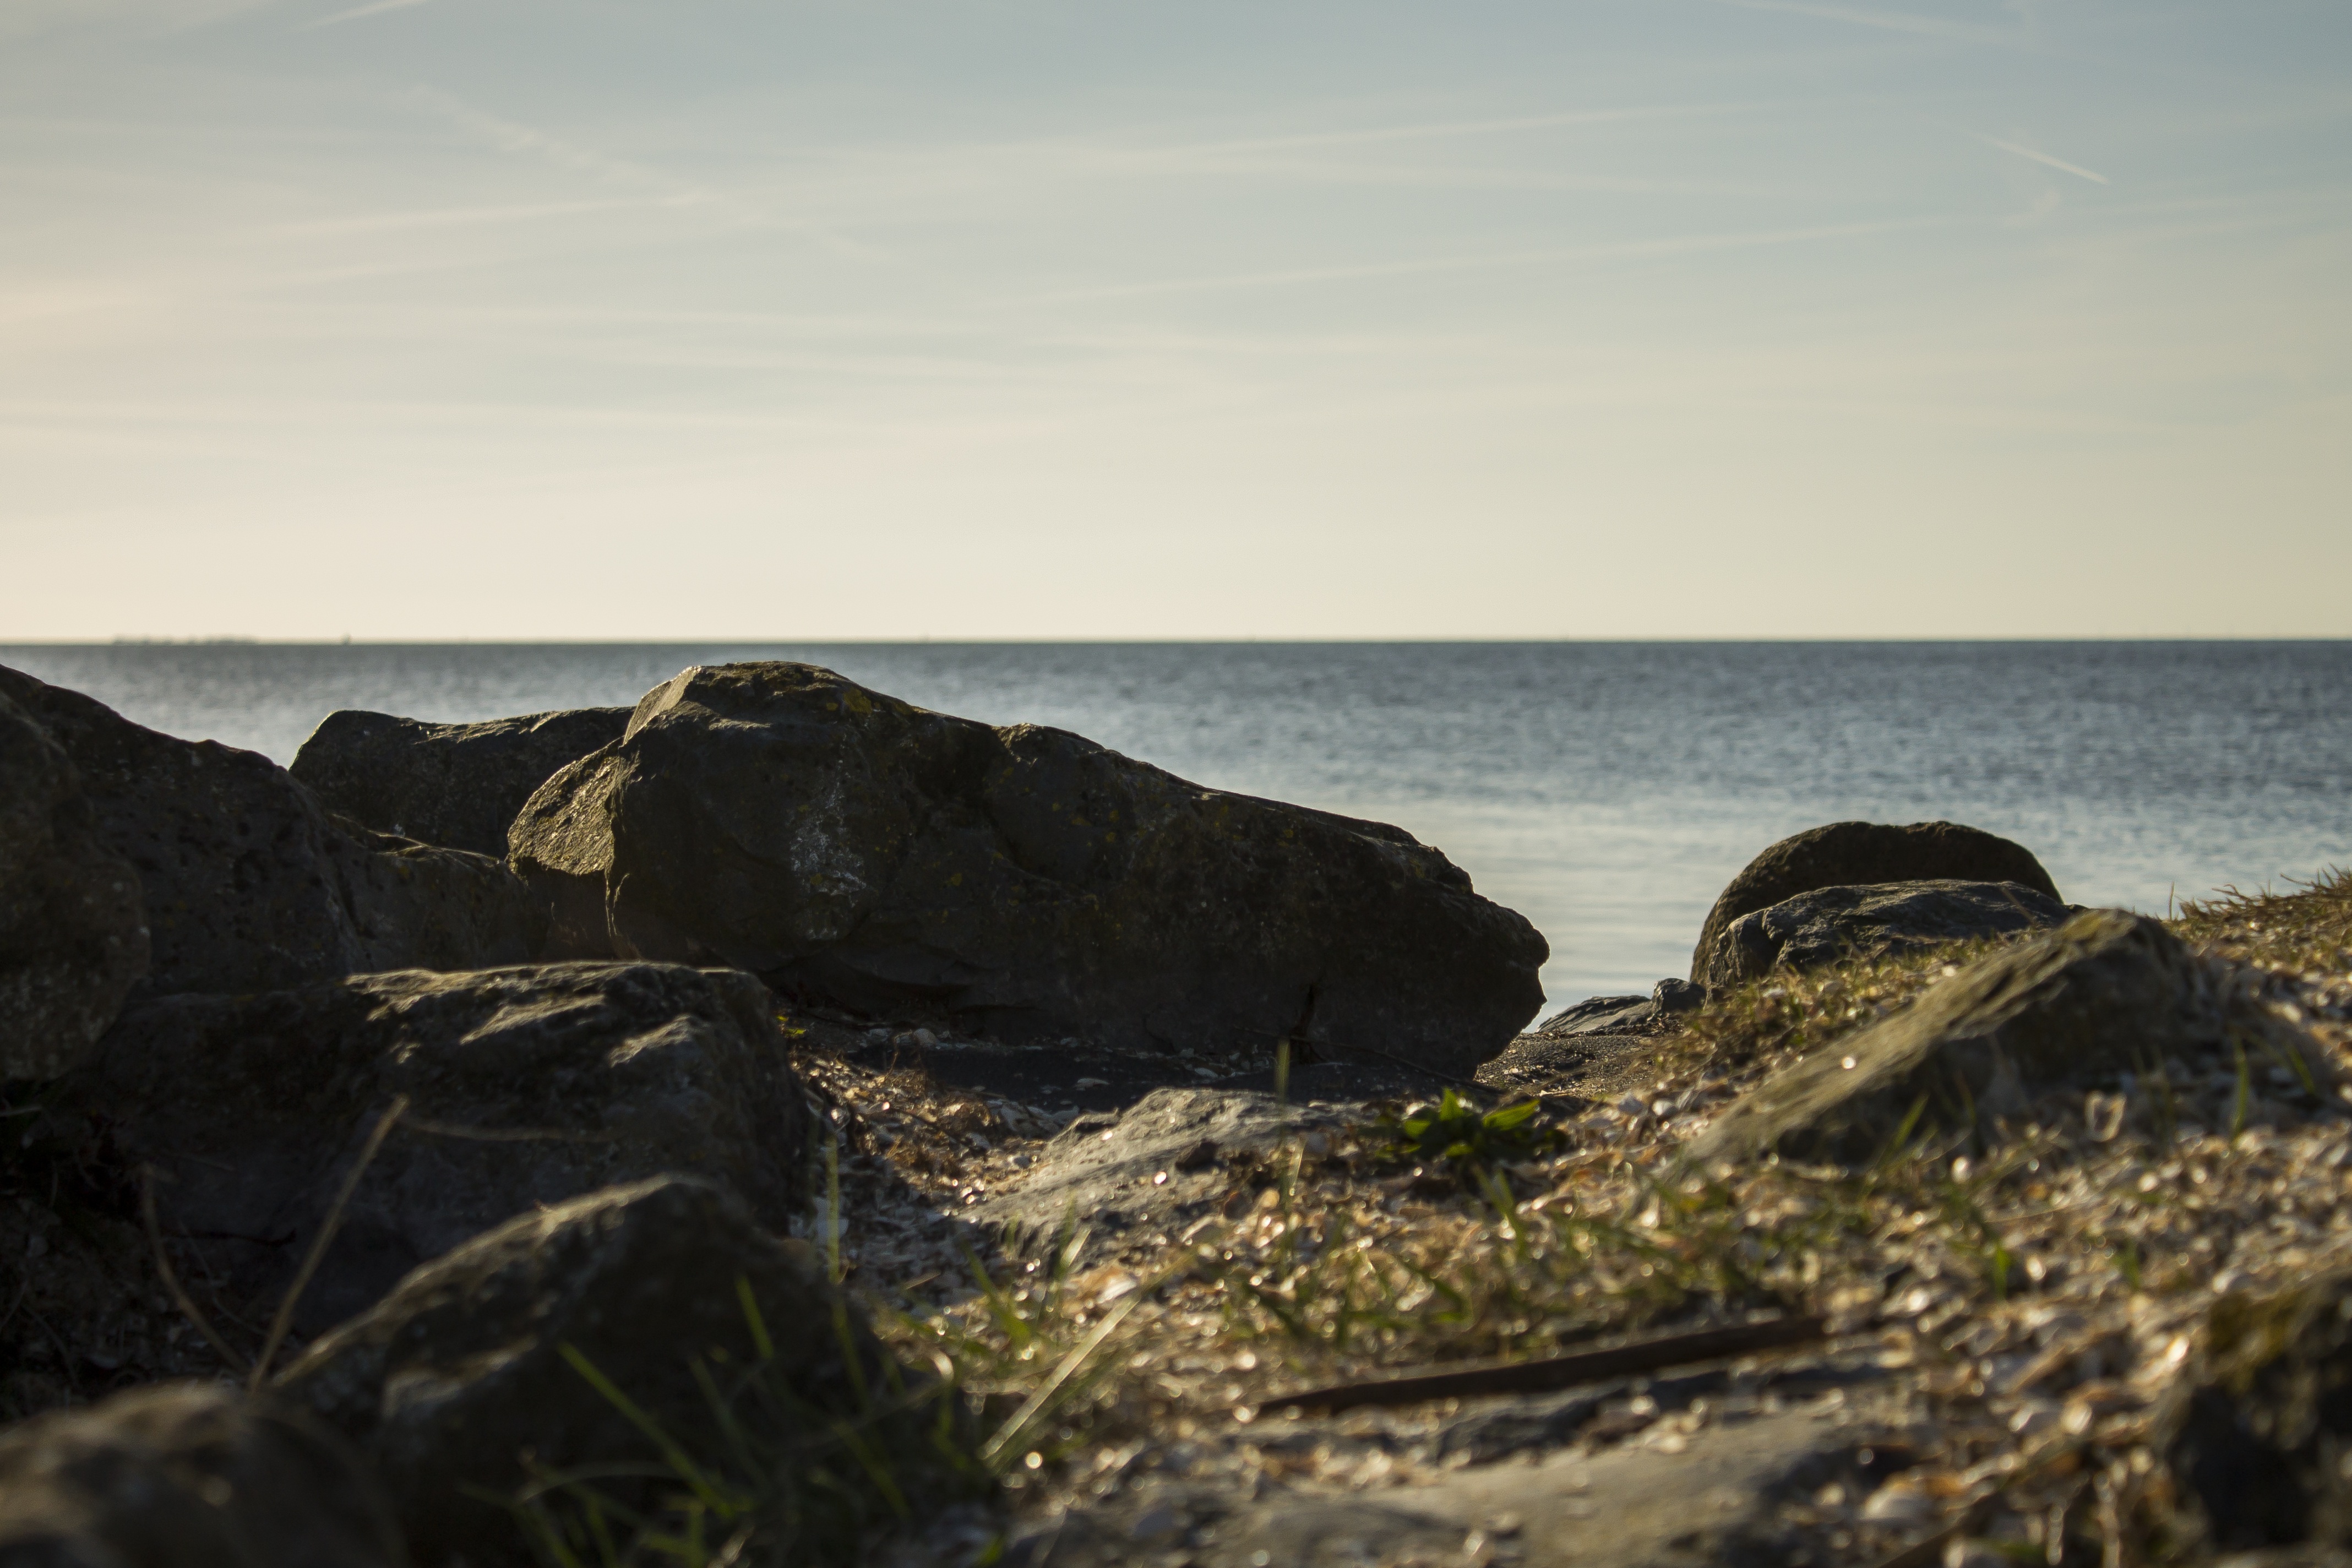
beach, sea, coast, water, nature, sand, rock, ocean, horizon, sunset, air, shore, wave, cliff, cove, bay, terrain, material, body of water, rocks, shells, stones, netherlands, geology, cape, wind wave